Niccolò Antonelli

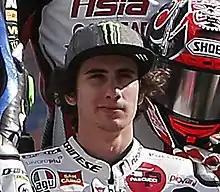
Antonelli in 2019

Niccolò Antonelli (born 23 February 1996) is an Italian Grand Prix motorcycle racer set to compete in the 2023 FIM CEV Moto2 European Championship for Team MMR. He most recently competed in the 2022 Moto2 World Championship, riding for Mooney VR46 Racing Team. Antonelli won the Italian 125GP Championship in 2011.